Jozani Chwaka Bay National Park

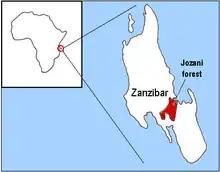
Jozani forest

Bantu cultural practices and rituals are deeply woven into the lives of these communities. For instance, the "Mapopwe" preserve is home to significant shrines, while various parts of the reserve engage in celebrations marking the birth of the Prophet Muhammad during the third month of the Islamic calendar (Hijra). These traditions not only highlight the rich cultural heritage of the surrounding communities but also foster a strong sense of identity and connection to the land they inhabit.